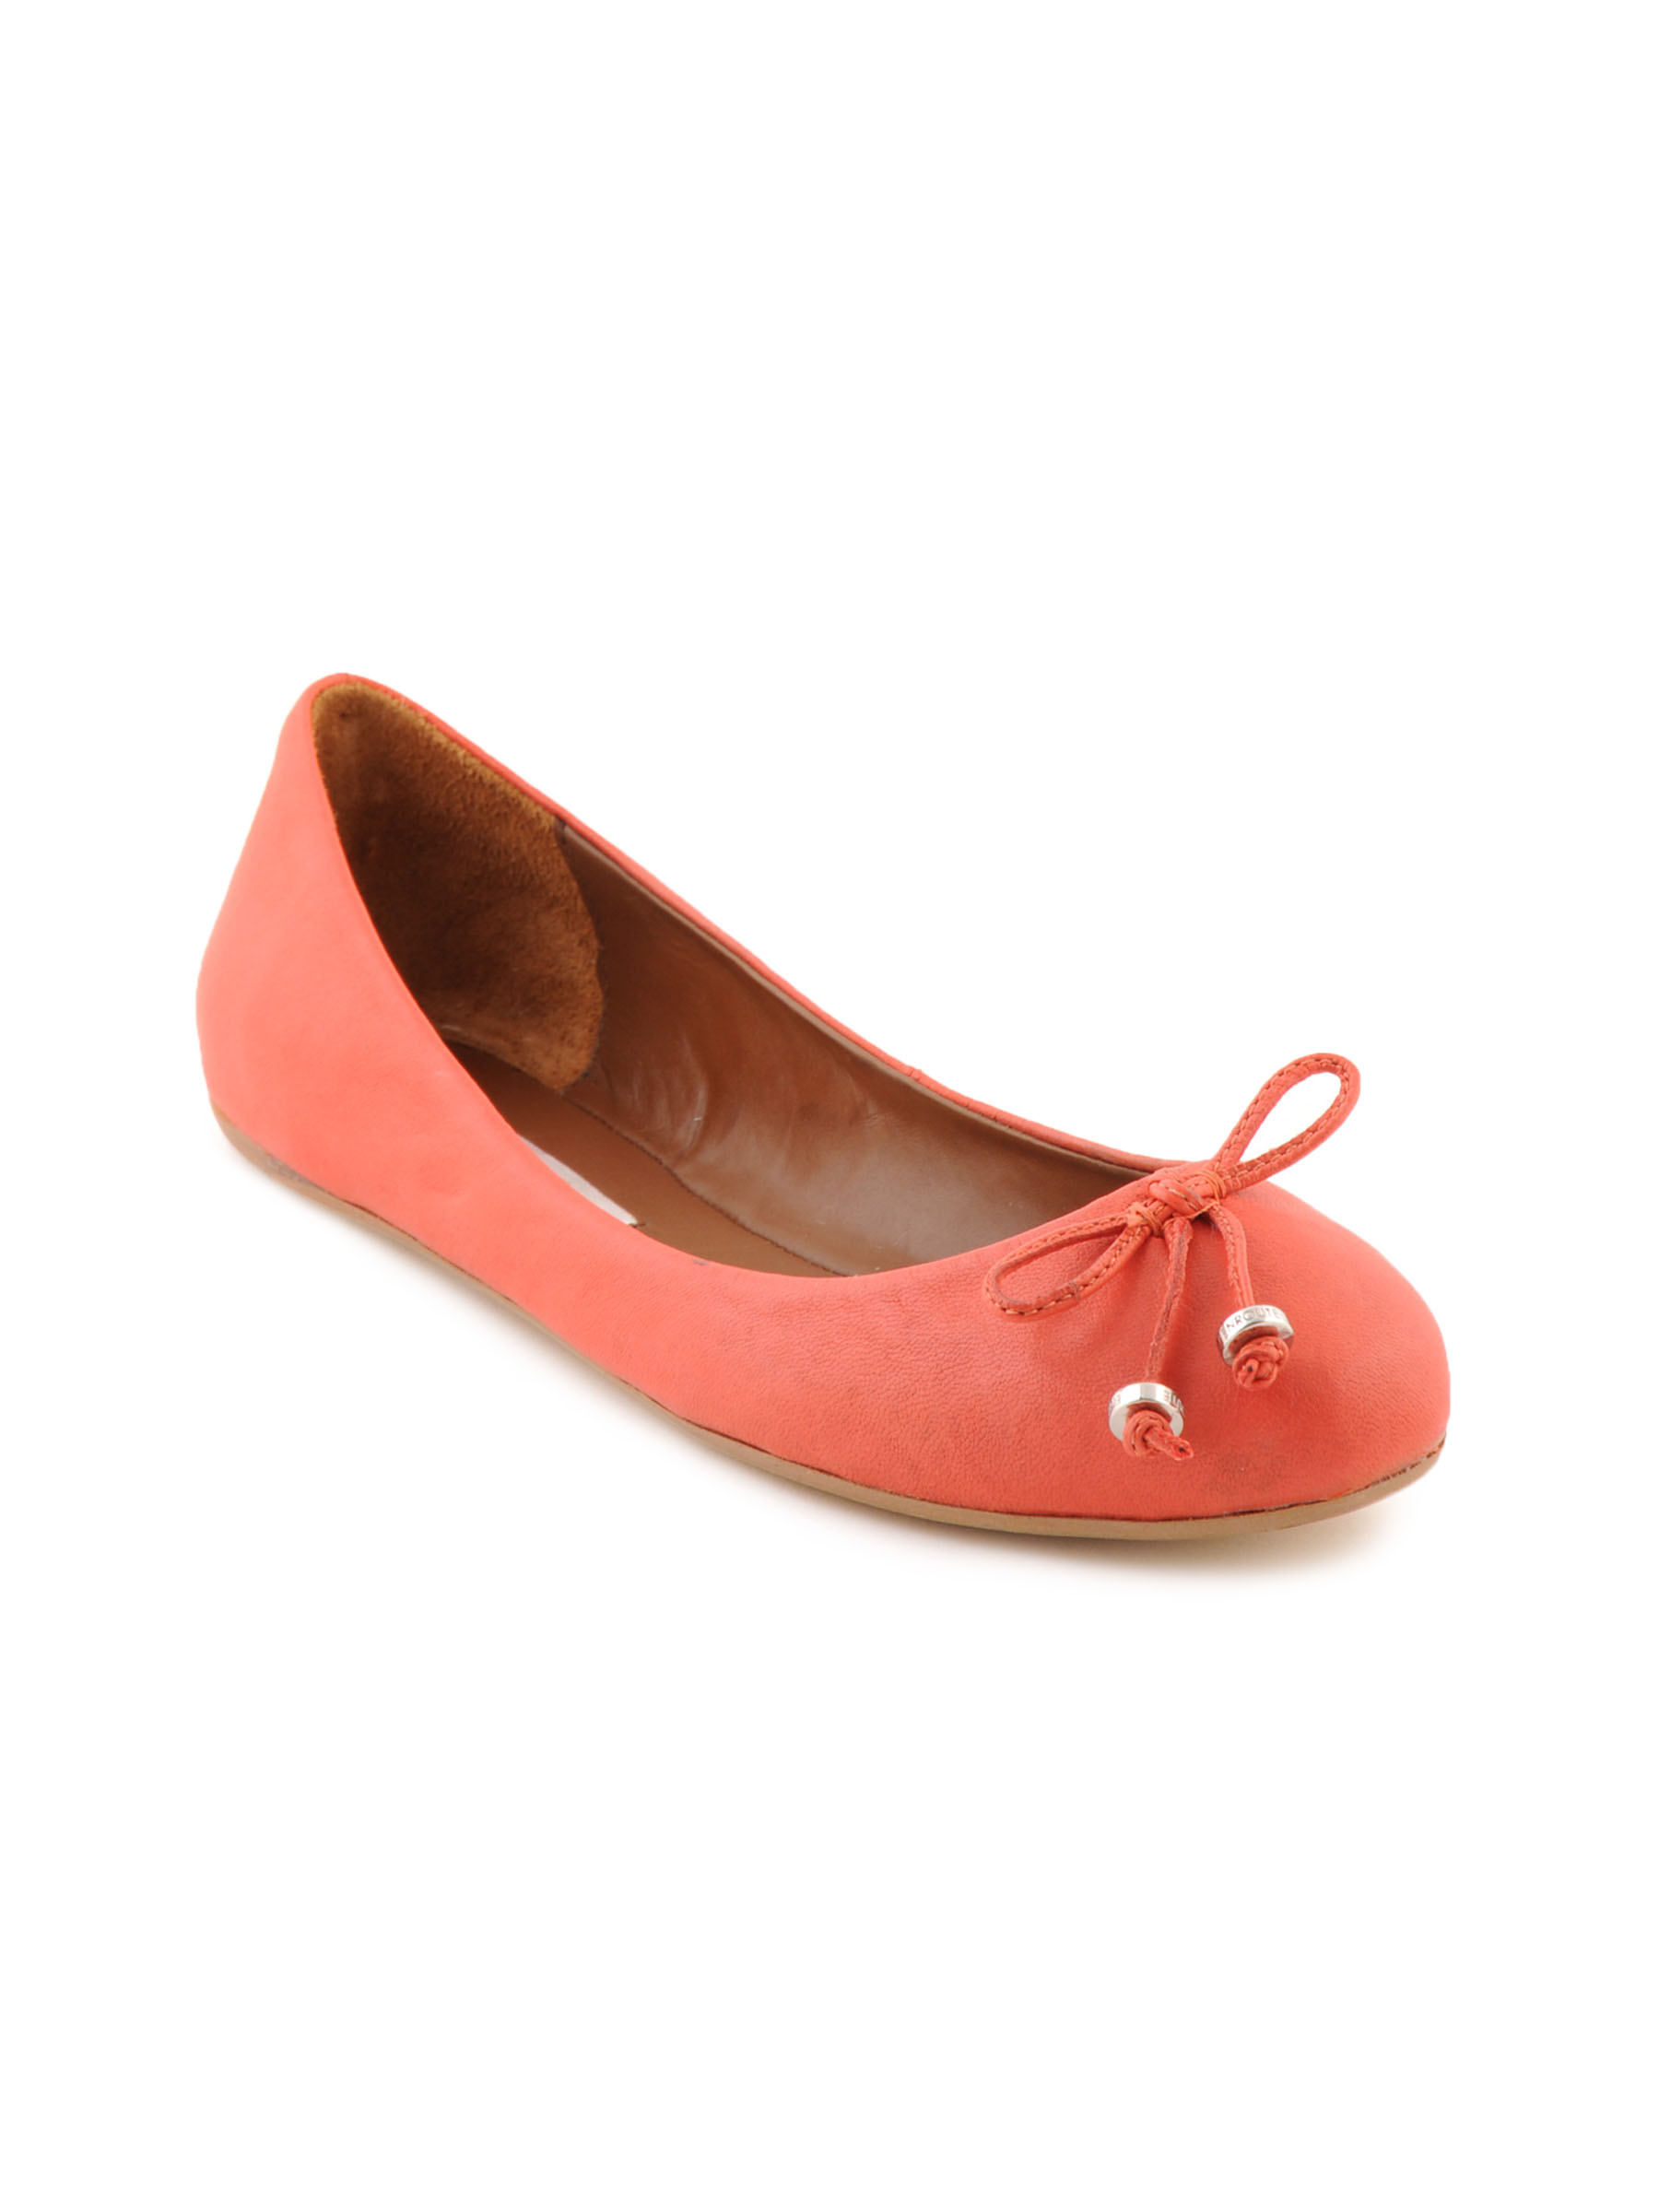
Enroute Women Casual  Coral Red Casual Shoes
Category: Footwear / Shoes / Casual Shoes
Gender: Women
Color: Red
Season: Summer 2012
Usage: Casual